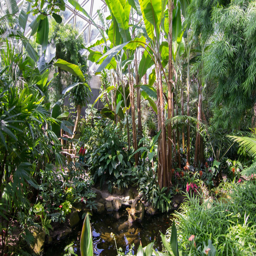
a wide variety of tropical plant life .